Human rights in Asia

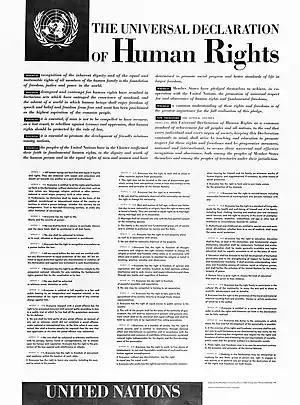
Universal Declaration of Human Rights

Mongolia has suffered from a poor record of human rights throughout history, seeing numerous cases of torture and assault on the part of both the government and individuals. Mongolia abolished the death penalty in 2017, but it has since been proposed to reintegrate the death penalty into the judicial system by the newly elected president. Mongolia has also seen a high number of domestic abuse cases in recent decades and has taken no real steps to rectify the situation. Mongolia is also the home to a number of migrant workers; these workers have yet to be officially recognized by the Mongolian government and therefore have been given no official rights.